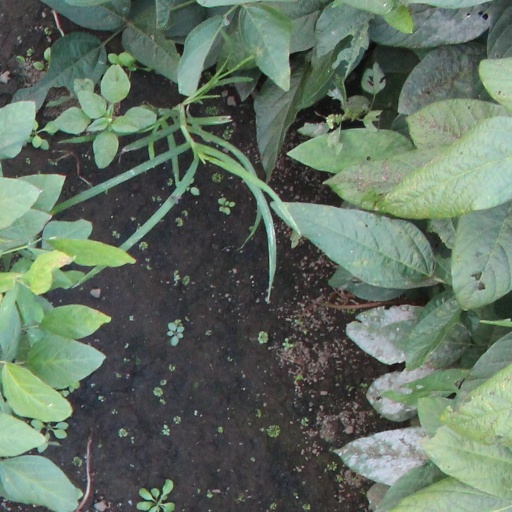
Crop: soybean